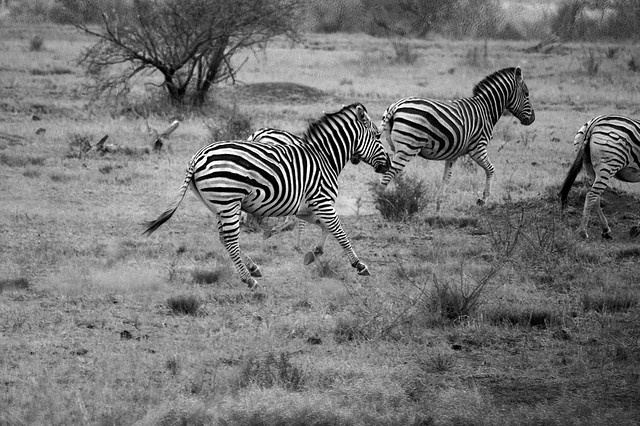
There are several zebras moving in a savannah scene near a barren tree.
Several zebras are running through a grassy area.
A group of zebras are running in the pasture.
A herd of Zebra running in an open field.
A group of zebras running in a field.